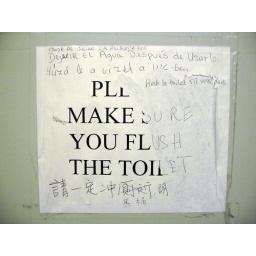
found in the Canadian Customs bathroom on the stall door